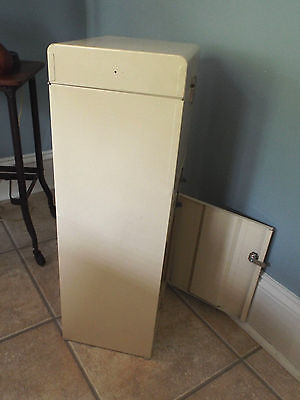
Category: cabinet